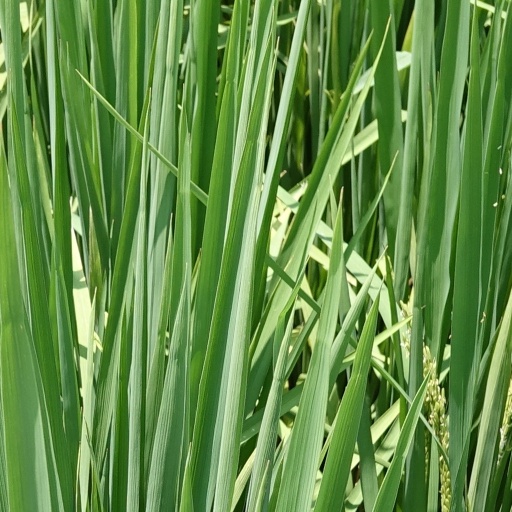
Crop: rice